Ghoul Panic

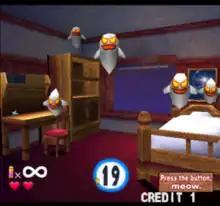
In this minigame, the player must shoot a certain number of ghosts before the timer runs out.

"Ghoul Panic" is a light gun shooting video game, often compared to the "Point Blank" series which also runs on the same arcade hardware. Players use lightguns attached to the arcade cabinet to fire at enemies in a series of minigames. These minigames feature a quota that must be fulfilled before the time limit ends, such as shooting a certain number of enemies or protecting small, yellow cats from projectiles. Completing minigames will allow the player to progress, while losing will cause the player to lose a life; losing all lives will result in a Game Over. A life will also be lost if the player shoots the yellow cats or "bomb ghosts". The game is divided into three different stages, each featuring eight minigames to play that become gradually harder as it progresses. Finishing all the minigames in a stage will have the player face off against a boss, including: Frankie, a Frankenstein's monster that will toss projectiles at the player; Vladie, a vampire that launches a barrage of deadly bats; Witchina, a witch that attacks with her spell-casting broomstick; and Mama Mia, a massive dragon-like monster that hurls fireballs.